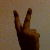
The image shows a hand gesture representing the number 2 in Indian Sign Language.